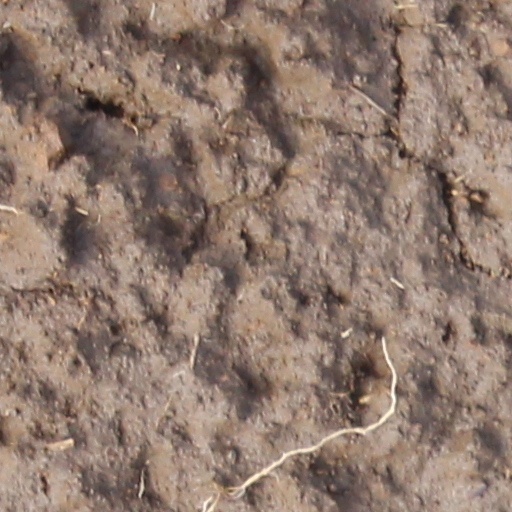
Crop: wheat